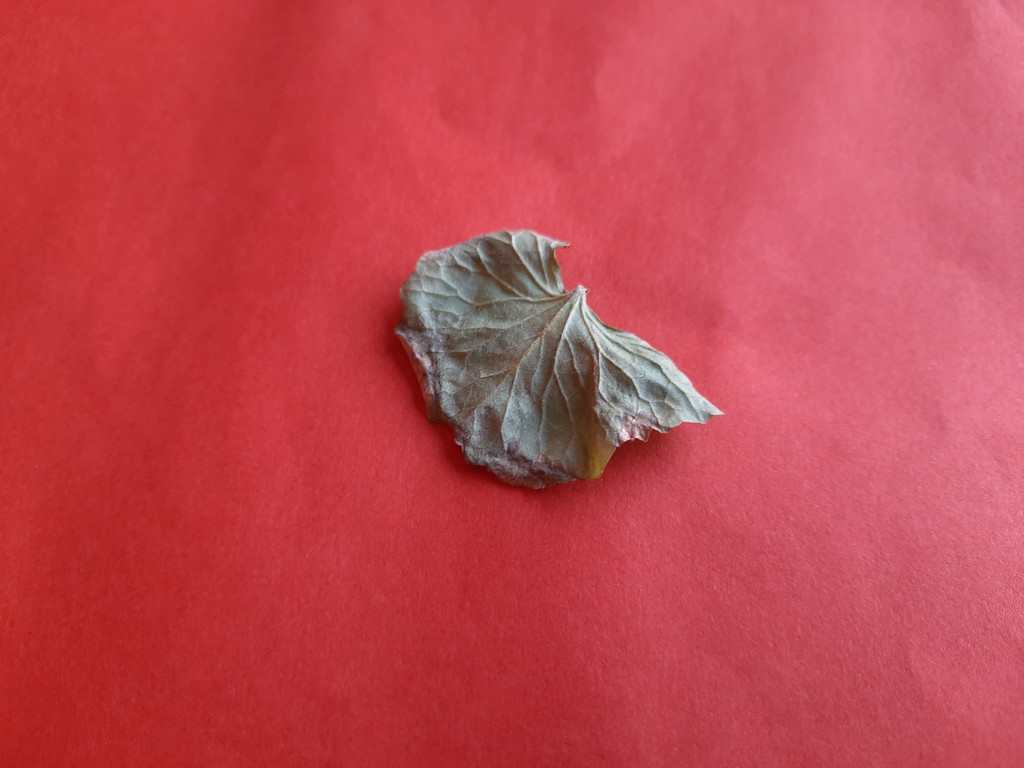
Label: Dried